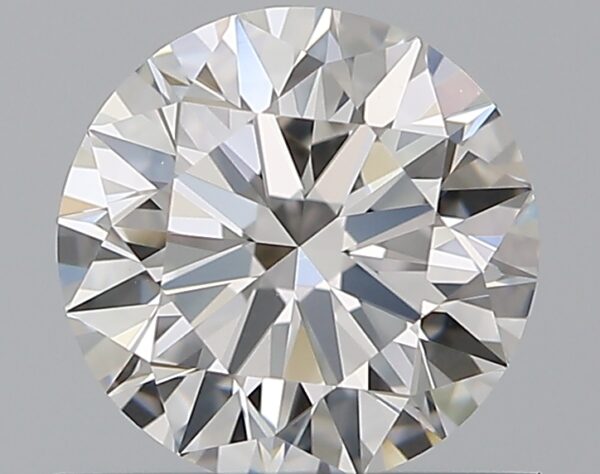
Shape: round
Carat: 0.7
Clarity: VVS2
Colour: F
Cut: EX
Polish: EX
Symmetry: EX
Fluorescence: F
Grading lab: GIA
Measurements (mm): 5.67 x 5.7 x 3.5